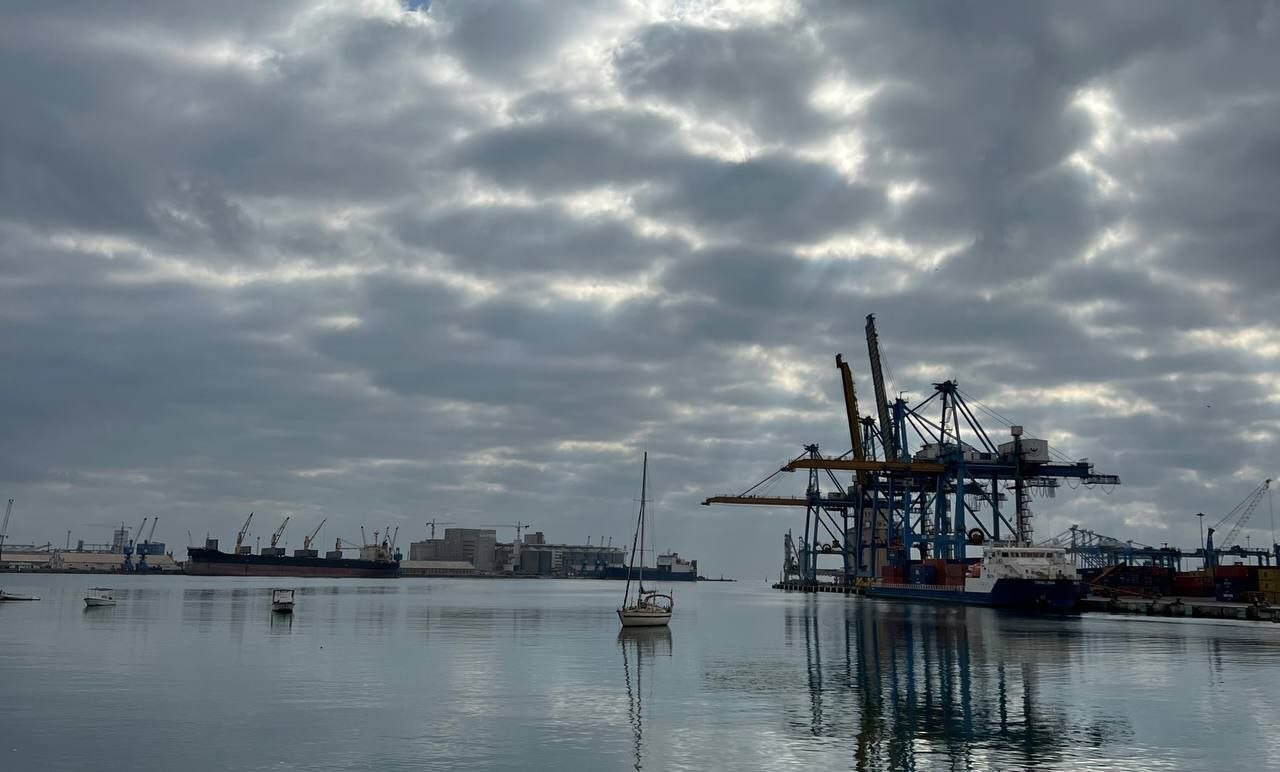
الوصف بالفصحى: سحب كثيفة تحجب أشعة الشمس فوق الميناء، مما يضفي جواً درامياً على السفن والرافعات
الوصف بالعامية السودانية: السحاب مغطي الشمس تماماً فوق المينا، والموية هادية وصافية زي المراية
التصنيف: Nature & Landscape
التصنيف الفرعي: Transportation